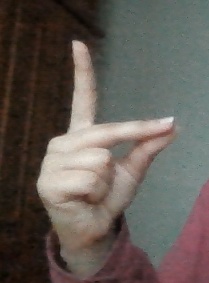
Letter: ta